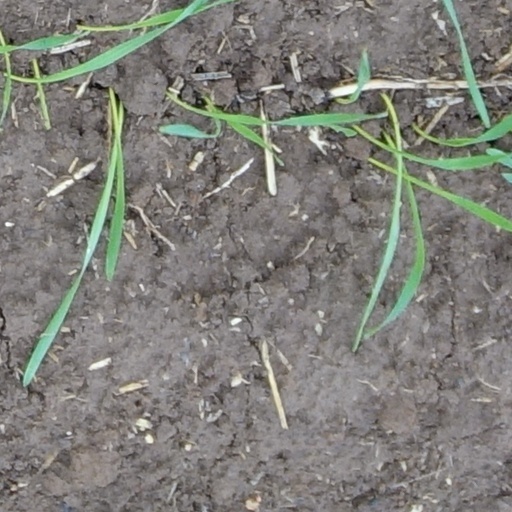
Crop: wheat